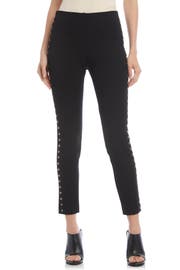
stud down the side add a flash of moto style to ankle grazing pants fashioned with shape retaining double stretch for exceptional comfort